Gregorio Funes

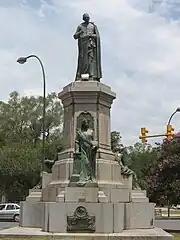
Monument to Dean Funes, in Córdoba city

Funes returned to Córdoba, where he authored one of the nation's first history texts, "Ensayo de Historia Civil del Paraguay, Buenos Aires y Tucumán" ("Essay on the Civil History of Paraguay, Buenos Aires, and Tucumán"). Writing became an occupation for the aging clergyman, and he refused the honor of representing his province at the 1816 Congress of Tucumán. The congress provoked a revolt late in the year by League of the Free Peoples supporter José Gervasio Artigas, and Funes accepted an appointment by Supreme Director Juan Martín de Pueyrredón as Governor of Córdoba. He later also accepted a post in replacement of one of two Córdoba representatives who resigned upon the relocation of the Congress of Tucumán to Buenos Aires in 1817.